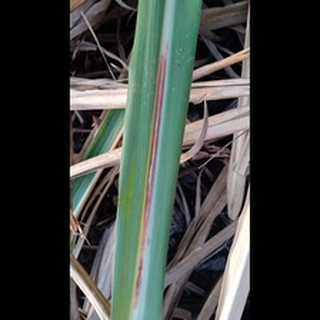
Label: sugarcane_red_rot